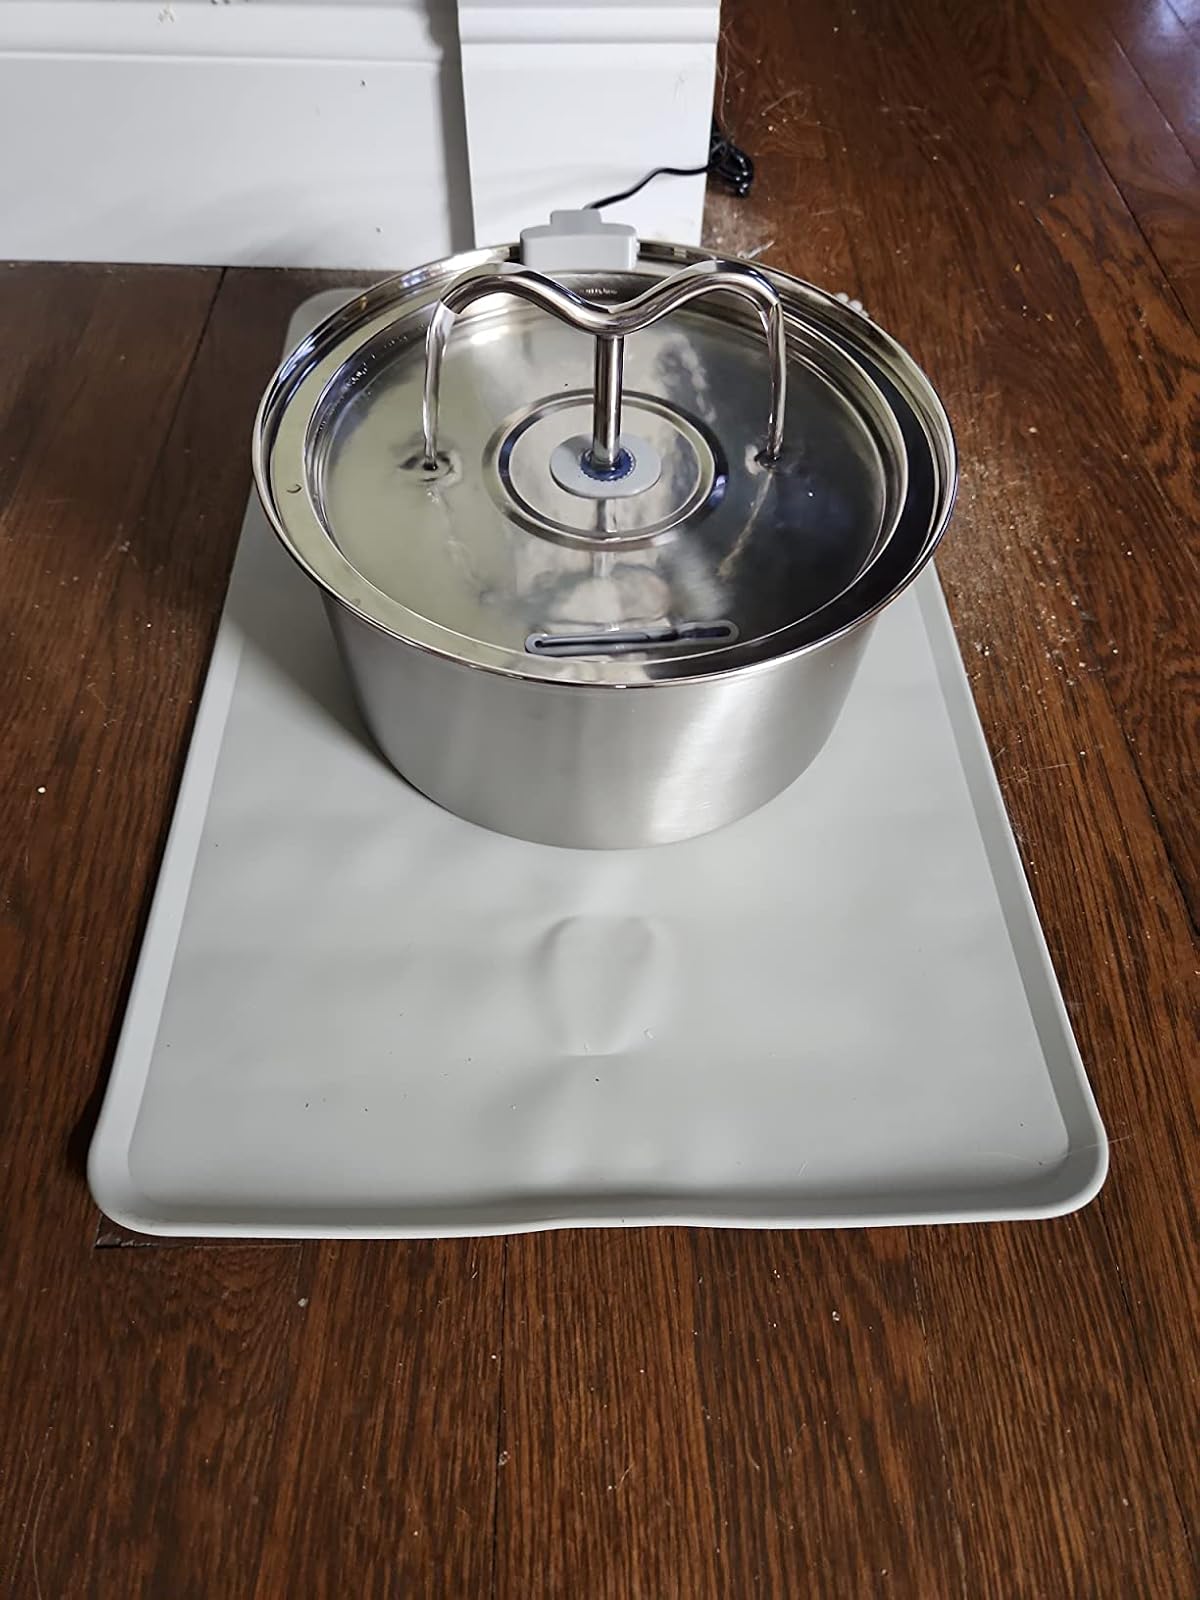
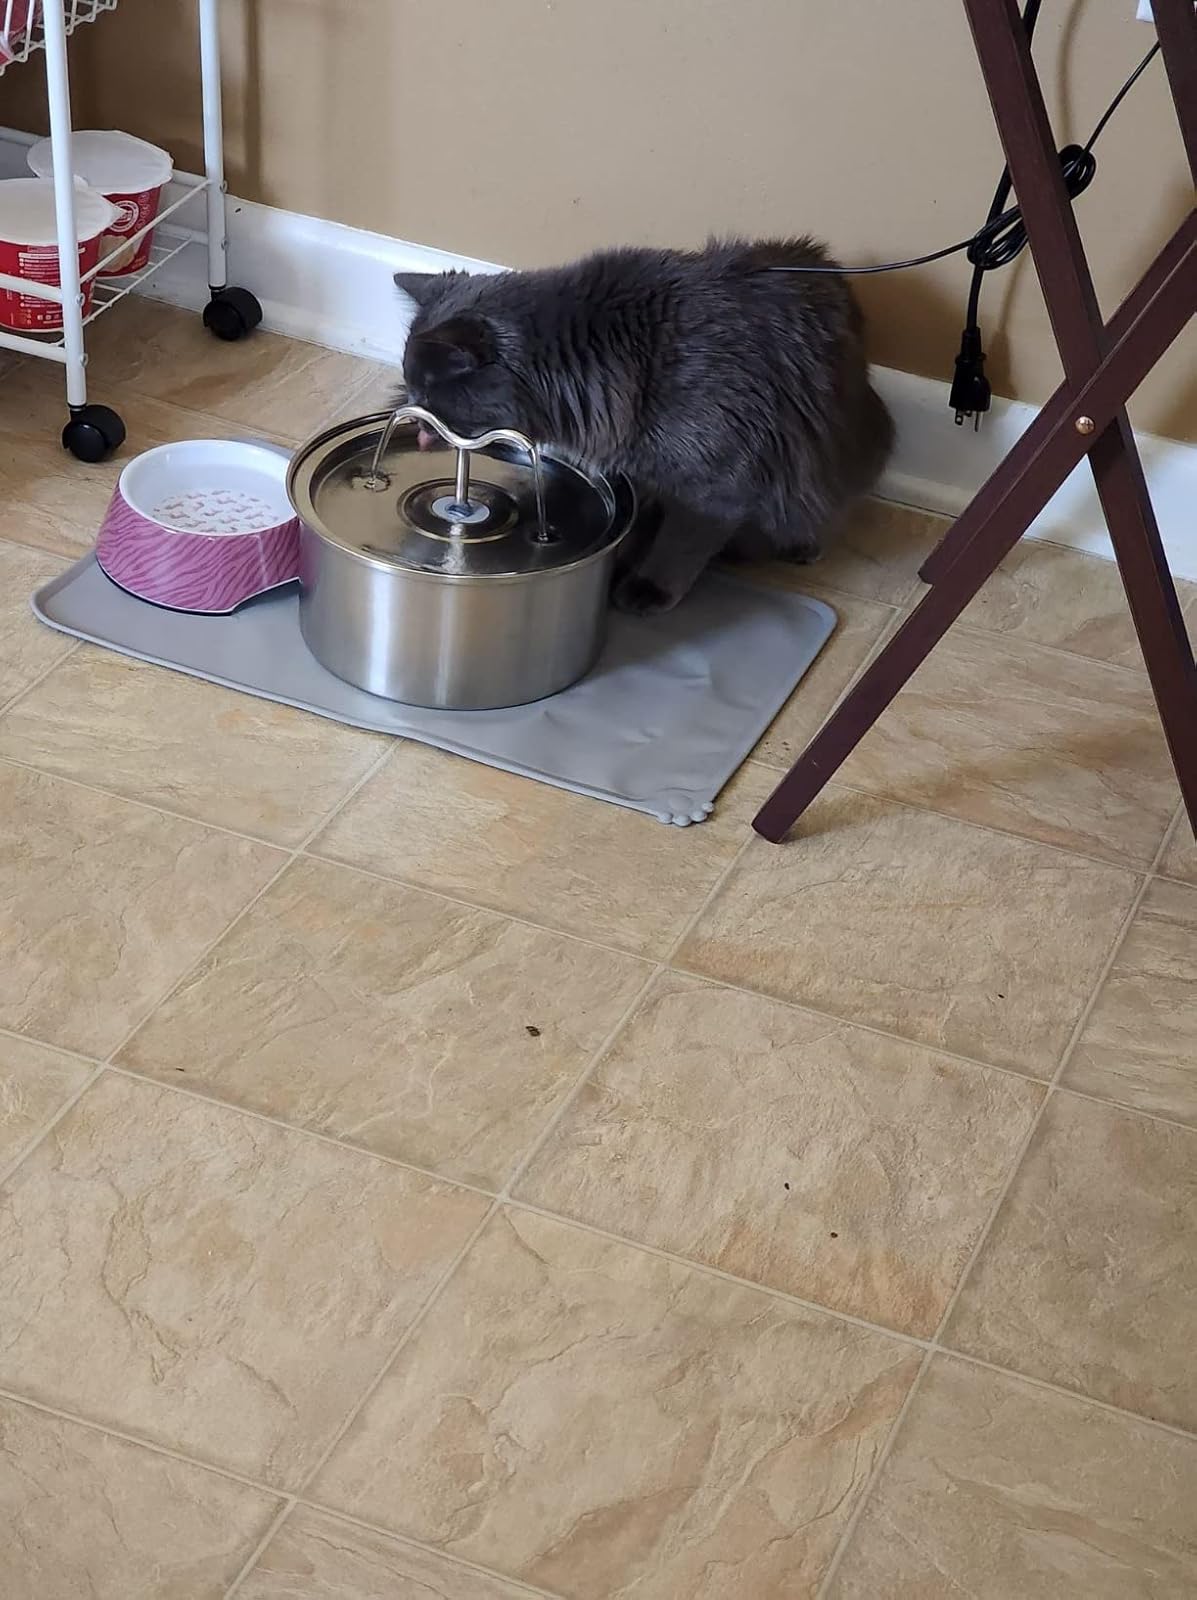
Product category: items_bowl
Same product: yes